Physics and Star Wars

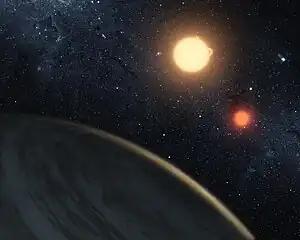
A NASA depiction of a theoretical viewpoint from Kepler-16b's orbit of its two stars

In the past, scientists thought that planets would be unlikely to form around binary stars. However, recent simulations indicate that planets are just as likely to form around binary star systems as single-star systems. Of the 3457 exoplanets currently known, 146 actually orbit binary star systems (and 39 orbit multiple star systems with three or more stars). Specifically, they orbit what are known as "wide" binary star systems where the two stars are fairly far apart (several AU). Tatooine appears to be of the other type — a "close" binary, where the stars are very close, and the planets orbit their common center of mass.